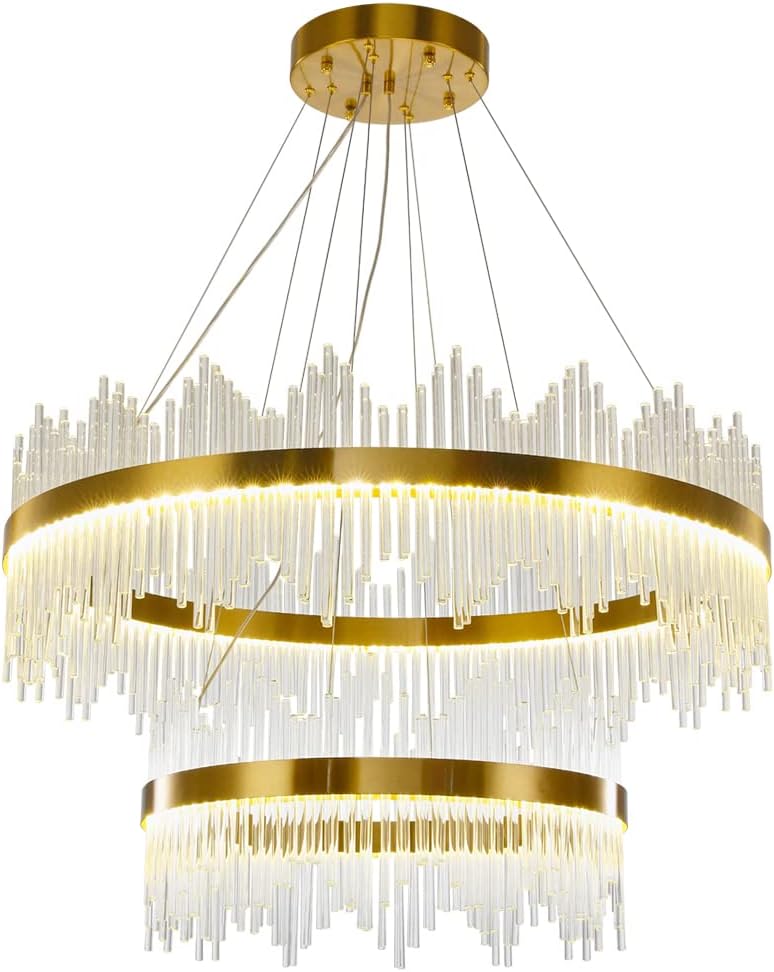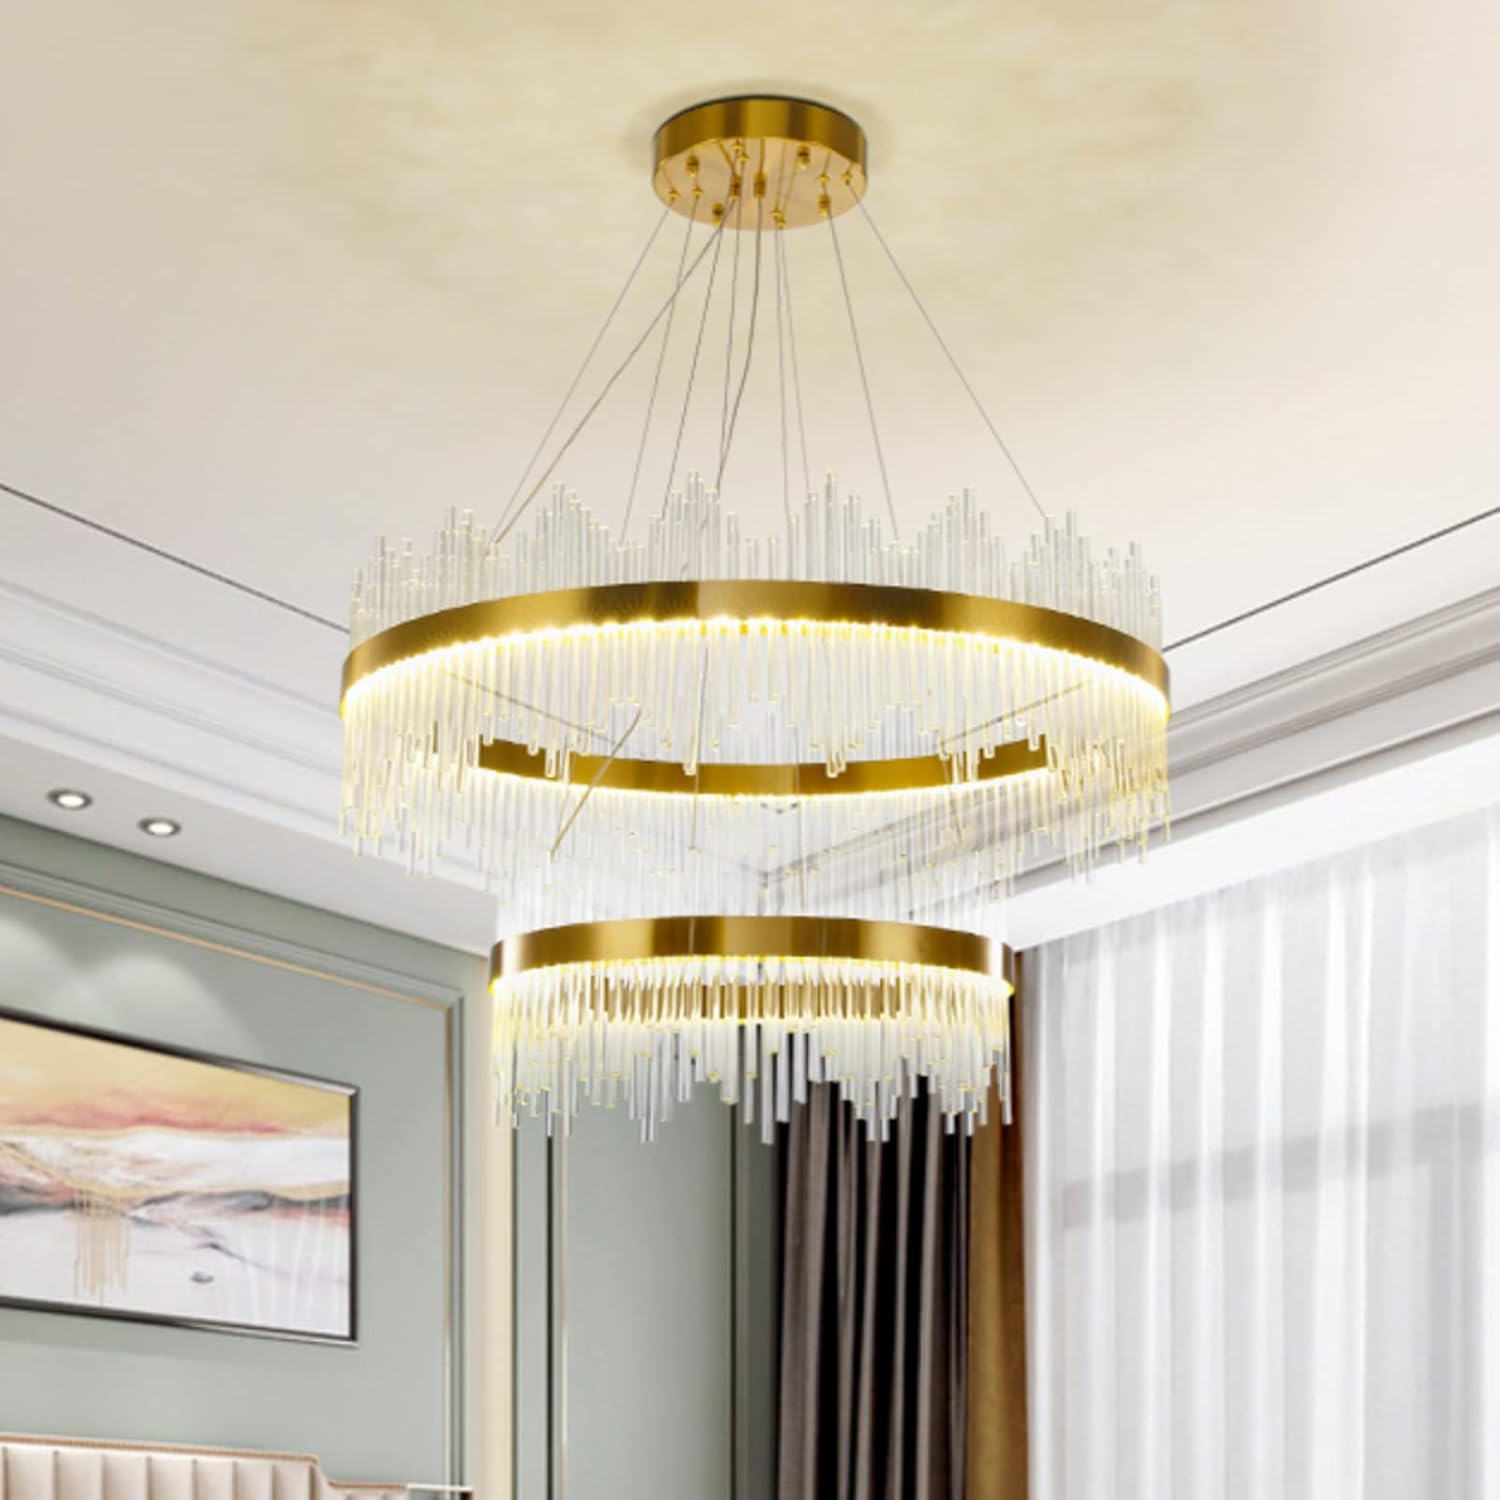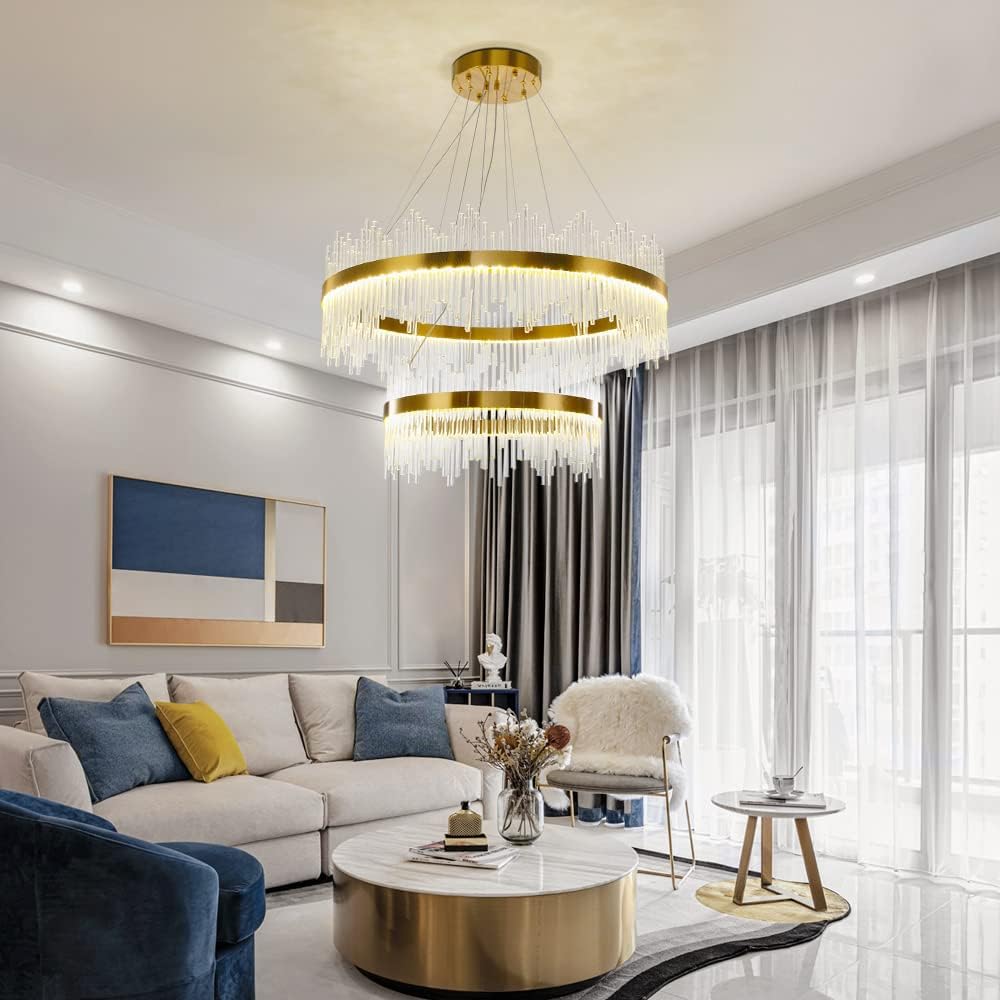
WABON Modern Crystal Chandeliers, Round Gold Chandelier Light Fixture, 2-Tier Raindrop Pendant Chandelier Adjustable for Dining Room Kitchen Island Living Room Foyer
Category: Tools & Home Improvement
Why Choose This Crystal Ring Chandelier? * CONCISE AND MODERN STYLE: 2-tier crystal glass chandelier adopts brushed brass finish frame, with built-in LED strip, it brightens your room with stunning and soft lighting, perfectly fits in the concise style room. * SUPERIOR MATERIAL: Premium stainless steel light body in the plated brushed brass finish is anti-rust, combined with high-brightness LED light source, making the chandelier light last longer. It is economical in the long run. * ENVIRONMENT-FRIENDLY AND ECONOMICAL: Adopts high-quality LED light source, non-toxic, low energy consumption, longer lifespan and saves your money. * EYE-FRIENDLY: No flicker, no infrared or ultraviolet radiation, protect your eyes from harsh and glaring lights. Gold Glass Pendant Light Specification Style: Modern Material: Crystal Glass, Stainless Steel Finish: Electroplated Color: Brushed Brass Dimensions: D31.49" x H19.68" Light source: LED Wattage: 240W Voltage: AC 110V 3-Color Changeable: Cool white, natural and warm yellow. 3000k-6000k
Features: ☀【Gorgeous Modern Crystal Chandelier】Stunning 2-tire chandelier, decorated with crystal glass rods matched with brushed brass stainless steel rings, simple and luxurious design, highlights your taste, creates a warm bright and comfortable living environment in your room. | ☀【Dimension of Gold Pendant Chandelier】Ring size: 31.5”+ 19.7”, Matches adjustable cords, you can change the length from 35” to 80”, according to your preference and design. This gold ring chandelier is workable to vaulted or sloped ceilings. | ☀【3-Color Changeable LED Chandelier】Built-in AC 110V 240W LED strip. This 2-tier glass chandelier is 3-color changeable (3000K / 4500K / 6000K). You can change the color temperature by repeatedly pressing the ON/OFF switch to achieve different light effect. ( *NO SWITCH INCLUDED) | ☀【Easy to install】The large raindrop light is pre-wired, comes with all mounting hardware and detailed instruction for easy and quick installation. Just need to hang the crystals to the two-tiered circulars, and fix the hanging height with the cords. Once finished, this island chandelier looks pretty great and is worth it! | ☀【100% Satisfaction Guarantee 】We promise you a 100% return and refund policy. Ensure you a 2-year warranty on parts and 24/7 customer support with technical advice. If there is any suggestion or question, please feel free to contact us.